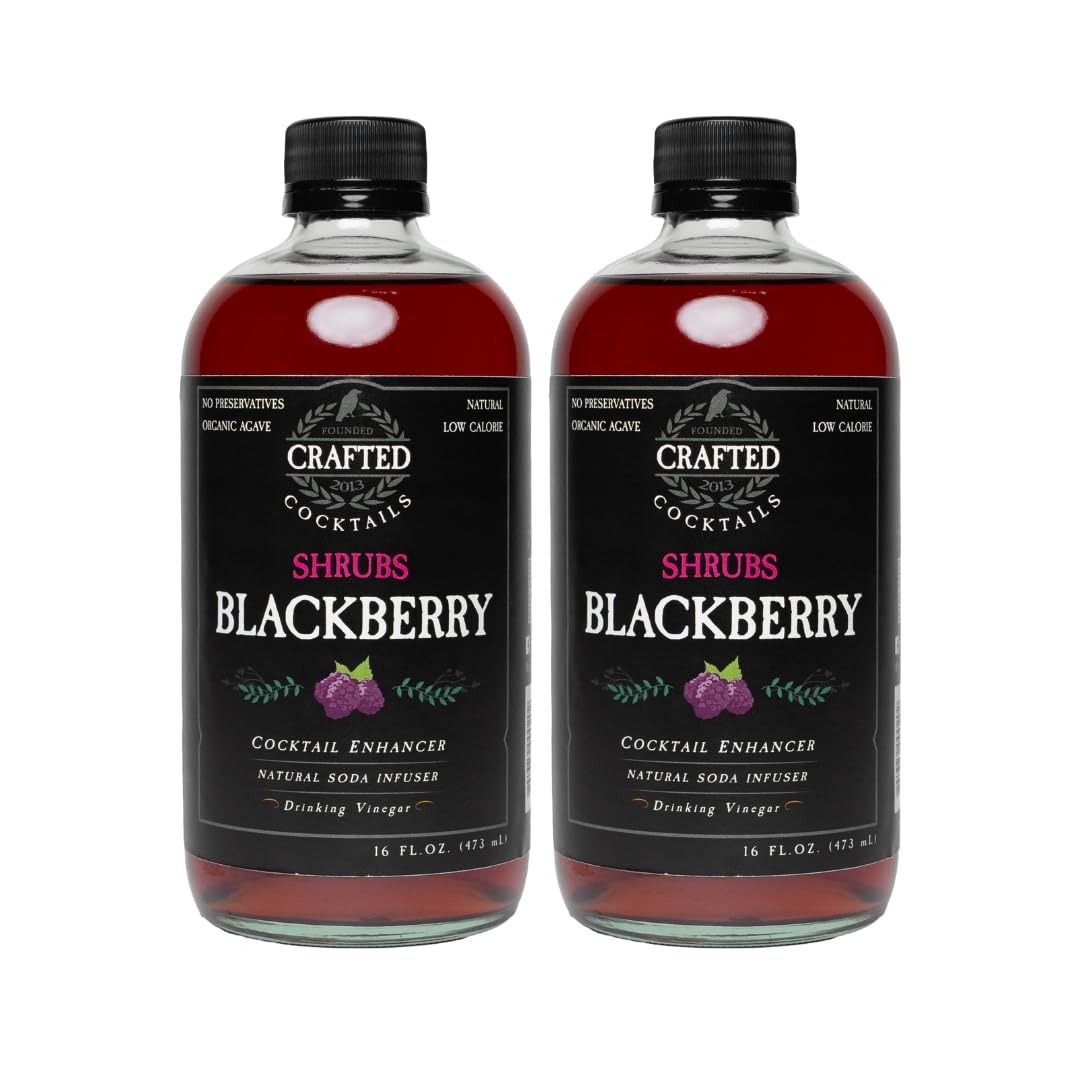
Item Name: Crafted Cocktails - Blackberry Shrubs - 2 Pack - Use as cocktail enhancer, soda flavoring, or culinary ingredient
Bullet Point 1: 🌱 NATURAL - Our Blackberry Shrub is infused with natural flavors of blackberry, vinegar, and agave. This tasty miracle of modern mixology produces amazing flavors in concentrated amounts using the benefits of vinegar.
Bullet Point 2: 🥃 PAIRS WELL WITH ANY SPIRIT - We only use premium ingredients that pair with your favorite spirit to make a variety of cocktails.
Bullet Point 3: ✅ SIMPLE TO USE - Pour 1-2 oz Blackberry Shrub with 2 oz of your favorite spirit and top it off with 4 oz of sparking water in an 8 oz glass with ice and garnish with a lime wedge or slices of pear. Each bottle makes about 20-30 mocktails or cocktails: Use about 1-2 oz to every 1 large side jigger pour (1 ½ oz) of spirit.
Bullet Point 4: ❌ NO ARTIFICIAL INGREDIENTS - We encourage our customers to turn around our bottles and read the ingredients on our bottles. We do not use ANY preservative of any kind. You can understand all the ingredients we list and know you are drinking only the best for you.
Bullet Point 5: 🎁 PERFECT FOR ENTERTAINING - Everyone at your next gathering will ask where you got such a great recipe and had the time to create such a complex drink when all you had to do is add your favorite spirit. Our mixers are great to use for: BRIDAL SHOWERS, BIRTHDAY PARTIES, BABY SHOWERS, QUINCEAÑERA'S, DINNER PARTIES, BBQ'S, HOLIDAYS, AND SO MANY MORE!
Value: 32.0
Unit: Fl Oz

Price: 32.99